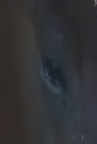
Face region: eyes (orbital_tightening_and_eye_area)
Pain indicator: obviously_present